Higashinotōin Street

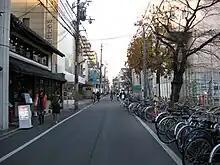
Higashinotōin Street, facing north from near the intersection with Takoyakushi Street.

Higashinotōin Street (東洞院通 ひがしのとういんどおり "higashinotōin dōri") is a street running north to south in the city of Kyoto, Japan. It extends for approximately 3.5 km from Marutamachi Street (north) to Shiokōji Street (south).